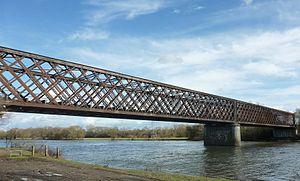
Vue d'ensemble
Cette page présente la liste des ponts du département français de Maine-et-Loire.
Le Pont de Segré est un pont en treillis situé à Angers sur la Maine. Ancien pont ferroviaire, il sera aménagé d'ici 2019 pour la circulation des piétons et des cyclistes, dans le prolongement de la voie verte venant d'Avrillé.